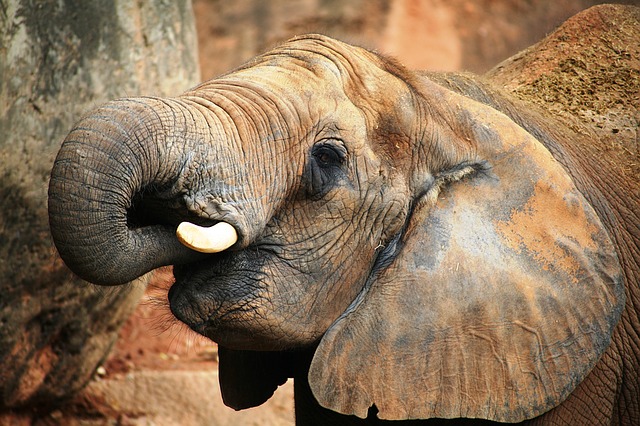
Label: elephant